Arikara scouts

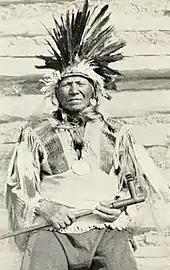
Soldier was born in the start of the 1830s. During a hunting expedition around 1854, he received a chest wound in a battle with the Sioux near present-day Dickinson. He was a long time scout at Fort Stevenson. In 1876, he departed Fort Abraham Lincoln together with the rest of the scouts taking part in the Great Sioux War.

In 1876, the second chief Son of the Star informed a number of Arikara in the Fort Berthold Indian Reservation about an expedition against some Sioux commanded by "Long Hair" or Custer. The father of Young Hawk, Forked Horn, enlisted immediately and said his son would go as well. They started from Fort Berthold and camped over night at Fort Stevenson. Big John, an Arikara scout, was in charge of the party. The same man (already referred to) was in charge at Fort Stevenson. Twenty-three additional Arikara enlisted under the guidance of Big John. A few days later, Red Bear joined after being scolded by Son of the Star. During the Little Bighorn campaign, the 38 Arikara engaged there worked to protect base camps, and were dispatched as riders, forming a part of the front battle line.